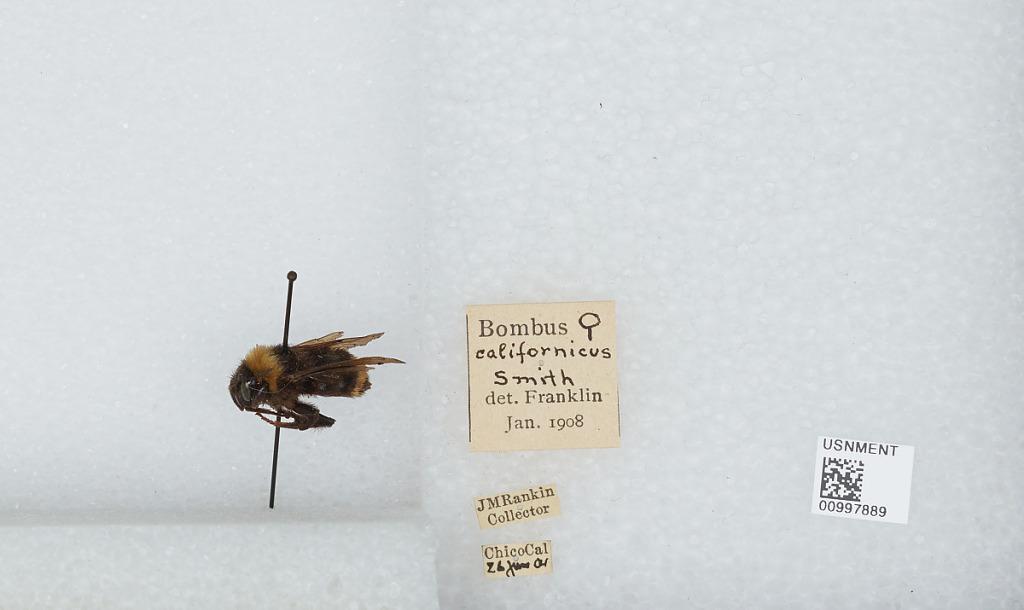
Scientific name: Bombus (Fervidobombus) californicus Smith
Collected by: J. Rankin
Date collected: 1904-6-26
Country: United States
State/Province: California
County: Butte
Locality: Chico
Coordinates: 39.74, -121.986
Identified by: Franklin